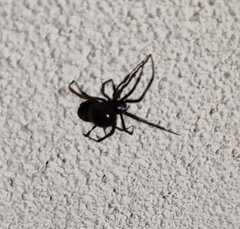
Species: Lactrodectus_hesperus